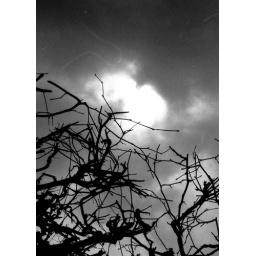
The bare branches of a tree, reaching into the wintry sky in Paris.